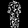
Label: Dress